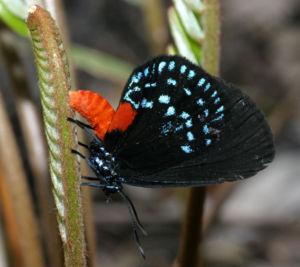
L’atala, Eumaeus atala est un insecte lépidoptère de la famille des Lycaenidae et de la sous-famille des Theclinae.